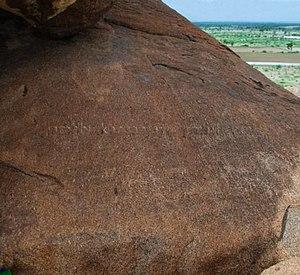
Les édits mineurs sur rocher d'Ashoka, sont des inscriptions rupestres faisant partie des Édits d'Ashoka. Il s'agit des premiers édits en langue indienne de l'empereur Ashoka, écrits dans le script Brahmi lors de la onzième année de son règne, faisant suite à l'inscription bilingue de Kandahar, en grec et en araméen, rédigée lors de la dixième année du règne de l'empereur. Il y a plusieurs variations de ces édits, avec généralement la désignation d'un édit mineur n°1 et un édit mineur n°2, les différentes versions étant généralement agrégées dans la plupart des traductions. Il y a aussi un edit mineur n°3, découvert à Bairat, à destination du clergé bouddhiste. Plusieurs des inscriptions d'Ashoka en grec ou en araméen sont parfois aussi catégorisées parmi les « Édits Mineurs sur Rocher ».